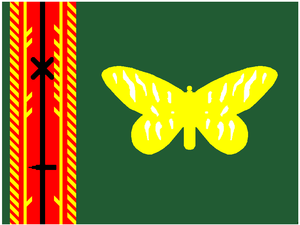
La Province du Nord ou Province d'Oro est une province de la Papouasie-Nouvelle-Guinée appartenant à la région Papouasie.